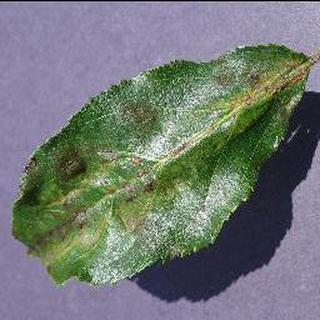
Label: apple_apple_scab